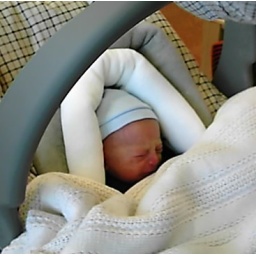
Adam put in his car seat for the first time